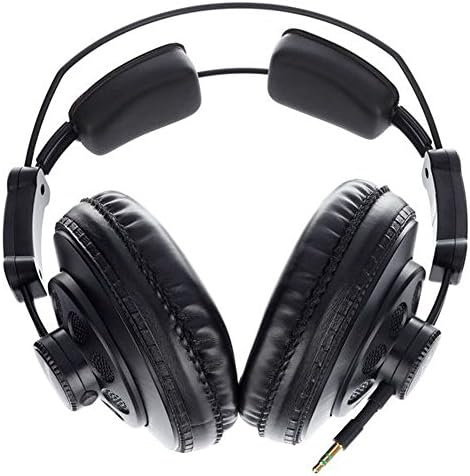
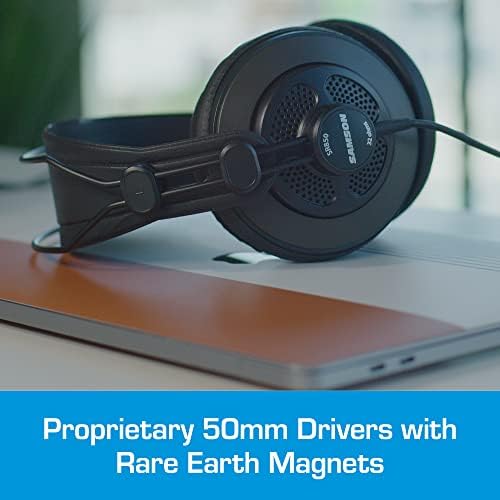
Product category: headphones
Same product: no